Pennsylvania Route 724

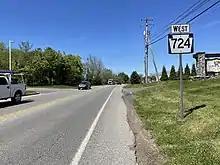
PA 724 westbound in East Vincent Township

PA 724 begins at an intersection with US 422 near the city of Reading in the borough of Sinking Spring, Berks County, heading southeast on two-lane undivided Shillington Road. The road passes businesses and crosses under Norfolk Southern's Harrisburg Line. The route gains a center left-turn lane and crosses into Spring Township, where it heads through residential areas with some commercial establishments. PA 724 becomes a divided highway as it reaches an interchange with the US 222 freeway. Past this, the route becomes a two-lane undivided road and passes through business areas, with the name changing to Revere Boulevard. The road passes near some homes as it enters Cumru Township before forming the border between the borough of Wyomissing to the north and Cumru Township to the south. PA 724 widens into a four-lane divided highway and runs past businesses, turning south into Cumru Township to intersect US 222 Bus. At this point, PA 724 turns east to form a concurrency with US 222 Bus. on Lancaster Avenue, a five-lane road with a center left-turn lane. The road briefly runs along the Wyomissing/Cumru Township border before it crosses Wyomissing Creek and enters the borough of Shillington, where it narrows to a two-lane undivided road past homes and some businesses that runs east-southeast. US 222 Bus. splits to the northeast along Lancaster Avenue while PA 724 continues east-southeast along Philadelphia Avenue past more residences. The road continues east into Cumru Township before it forms the border between the borough of Kenhorst to the north and Cumru Township to the south as it reaches an intersection with PA 625 in commercial areas. Past this, the route crosses Angelica Creek and fully enters Cumru Township again, passing through the residential community of Grill. PA 724 continues past homes and some rural land before it intersects PA 10, where it heads north for a brief concurrency with that route on Morgantown Road.